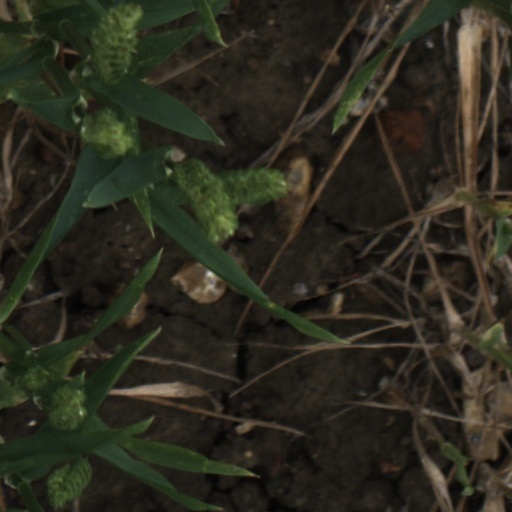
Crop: wheat